Cherry Poppin' Daddies

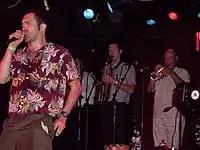
Throughout the Daddies' many lineup changes, Perry and trumpeter Dana Heitman have remained the band's two constant fixtures since their formation.

By late 1996, ska had broken through into the American mainstream as one of the most popular forms of alternative music, catapulting such major label bands as Reel Big Fish and The Mighty Mighty Bosstones into the national spotlight. The Daddies, however, without the support of a record label, were ultimately left on the fringes of commercial visibility. Although "Kids on the Street" had sold well for an independent release, the band had continuing difficulty securing press and distribution outside of the Northwest, while the pressure of full-time touring was inevitably becoming both a personal and financial strain on the members. The Daddies experienced at least fifteen lineup changes from 1996 to 1997, including the departure of original keyboardist Chris Azorr and co-founder Dan Schmid, leaving only Perry and trumpeter Dana Heitman as the sole remnants of the original lineup. Feeling they had finally hit a glass ceiling as an independent band, Perry said the Daddies were left with one of two options at this time: either sign to a label or break up.